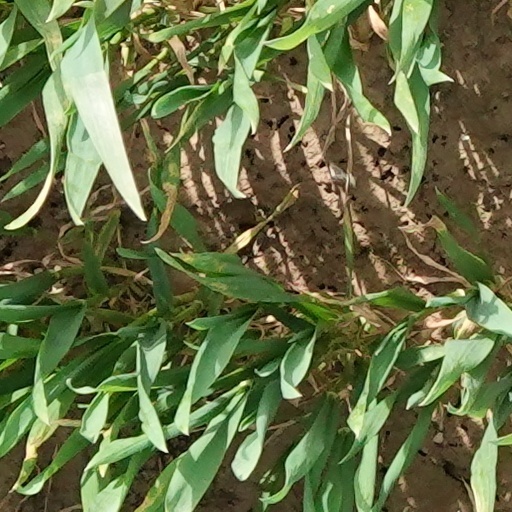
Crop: wheat